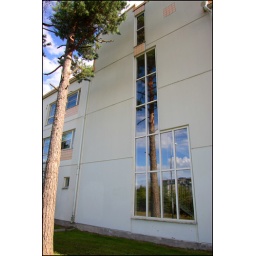
Palm tree reflected in a window